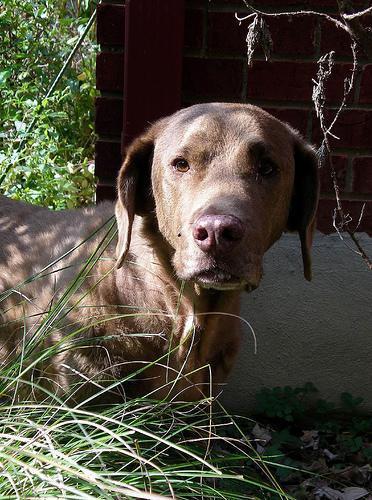
Chesapeake_Bay_retriever